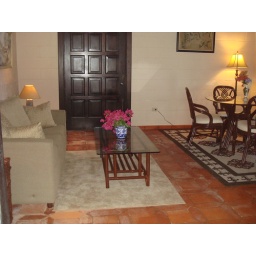
Landing in the main house- sofa bed